Railway Hotel, Ravenswood

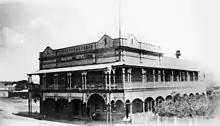
Railway Hotel

The original timber hotel was moved to the opposite side of the road to make way for the construction of the new hotel and burned down shortly afterwards. 1901 was a year of fires and whole blocks on both sides of Macrossan Street were destroyed. A number of buildings, including the Imperial Hotel, were replaced in brick. Bricks had been made locally in Ravenswood since the early days and production capacity increased to meet the demand of the early 1900s. However, it is said that the bricks for the Railway Hotel were constructed at Moran's property at Connolly Creek by an Italian brickmaker. It is possible that this was the first major brick building in Ravenswood as his advertisements for the hotel stress the number of bricks used in the construction, which suggests a certain novelty value. The new hotel offered budget accommodation in a basement level and better quality rooms on the top floor. Moran is thought to have installed a water supply system from the London Mine, situated opposite the hotel, with the water being pumped by a hand pump on the balcony, for which the drain can still be seen. The Moran family ran the hotel until the 1950s, when it was taken over by the current family of publicans.